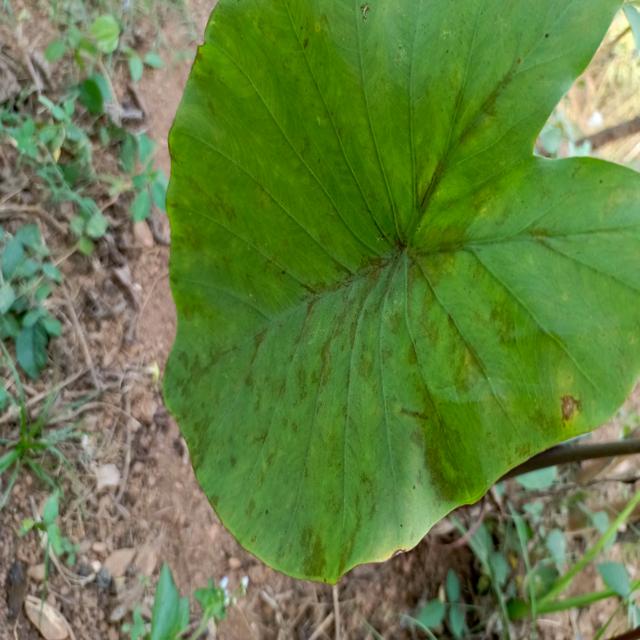
Label: Early_Blight